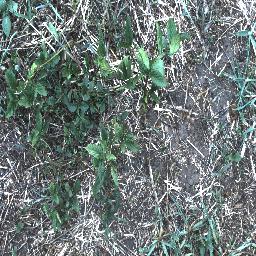
Label: negative